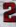
Number: 2